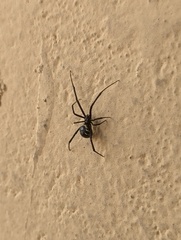
Species: Lactrodectus_hesperus